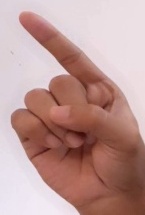
ASL sign: Z